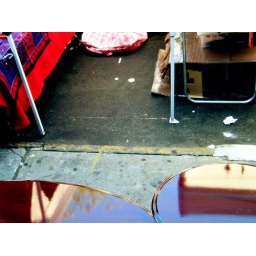
2 round tables, a square-edged table, and a chair at a street fair in Queens